Nightcliff, Northern Territory

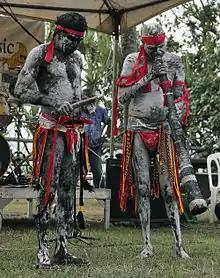
Didgeridoo and Clapstick players performing at Nightcliff, Northern Territory

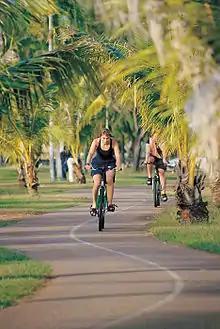
Nightcliff bike path

Today, a long footpath along the foreshore of Nightcliff is used for walking and cycling, particularly in the evenings after work. Along the footpath there is Nightcliff Jetty, Nightcliff Beach and Nightcliff Swimming Pool.